Fort Collins Municipal Railway Birney Safety Streetcar No. 21

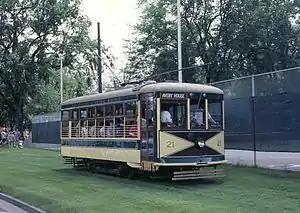
Car 21 leaving City Park

In 1977, the Fort Collins Junior Women's Club proposed giving 1919-built streetcar 21 a cosmetic restoration, as the car had become dilapidated from years of exposure. This proposal evolved into a more ambitious plan, to restore the car to operating condition and restore a section of the former streetcar system as an operating heritage railway. With this goal, the non-profit Fort Collins Municipal Railway Society (FCMRS) was formed, on March 31, 1980. A new carbarn was built at the west end of Mountain Avenue in 1982–1983, and car 21 was moved into it on August 21, 1983, following which volunteers from FCMRS began work restoring car 21. Under an agreement signed in 1981, the city permitted FCMRS to restore a section of track along West Mountain Avenue and Roosevelt Avenue and eventually operate the streetcar along it. The heritage streetcar operation would use the same name as the former streetcar-transit system, the Fort Collins Municipal Railway.